2010 Rally International of Curitiba

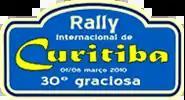
Rally Curitiba Logo

The 2010 Rally International of Curitiba, officially 2010 Rally Internacional de Curitiba ("30° Graciosa Rally"), was the second round of the 2010 Intercontinental Rally Challenge (IRC) season. It was also the first round of the South American Rally Championship and the Brazilian Rally Championship. The rally took place over 4–6 March 2010.